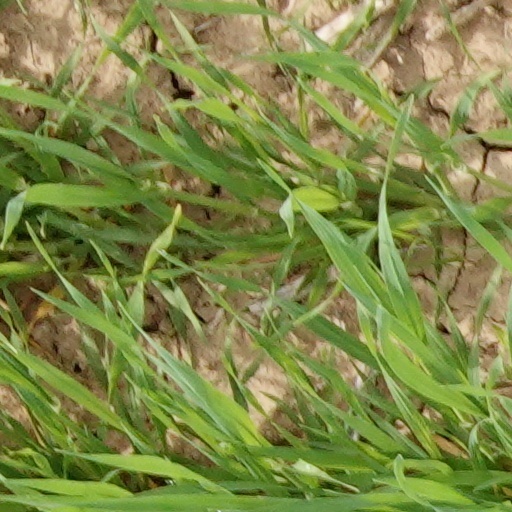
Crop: wheat